Town of Pines, Indiana

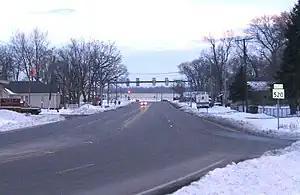
Pines is the home to the shortest named highway in the state, Indiana State Road 520, seen here looking south from its intersection with U.S. Route 12.

Town of Pines is a town in Pine Township, Porter County, in the U.S. state of Indiana. The population was 594 as of the 2020 census.